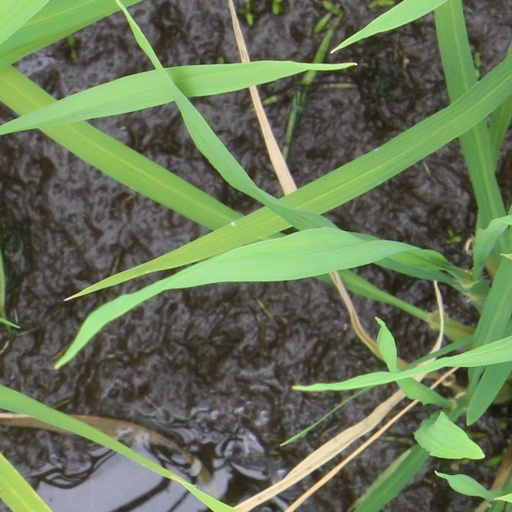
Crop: rice